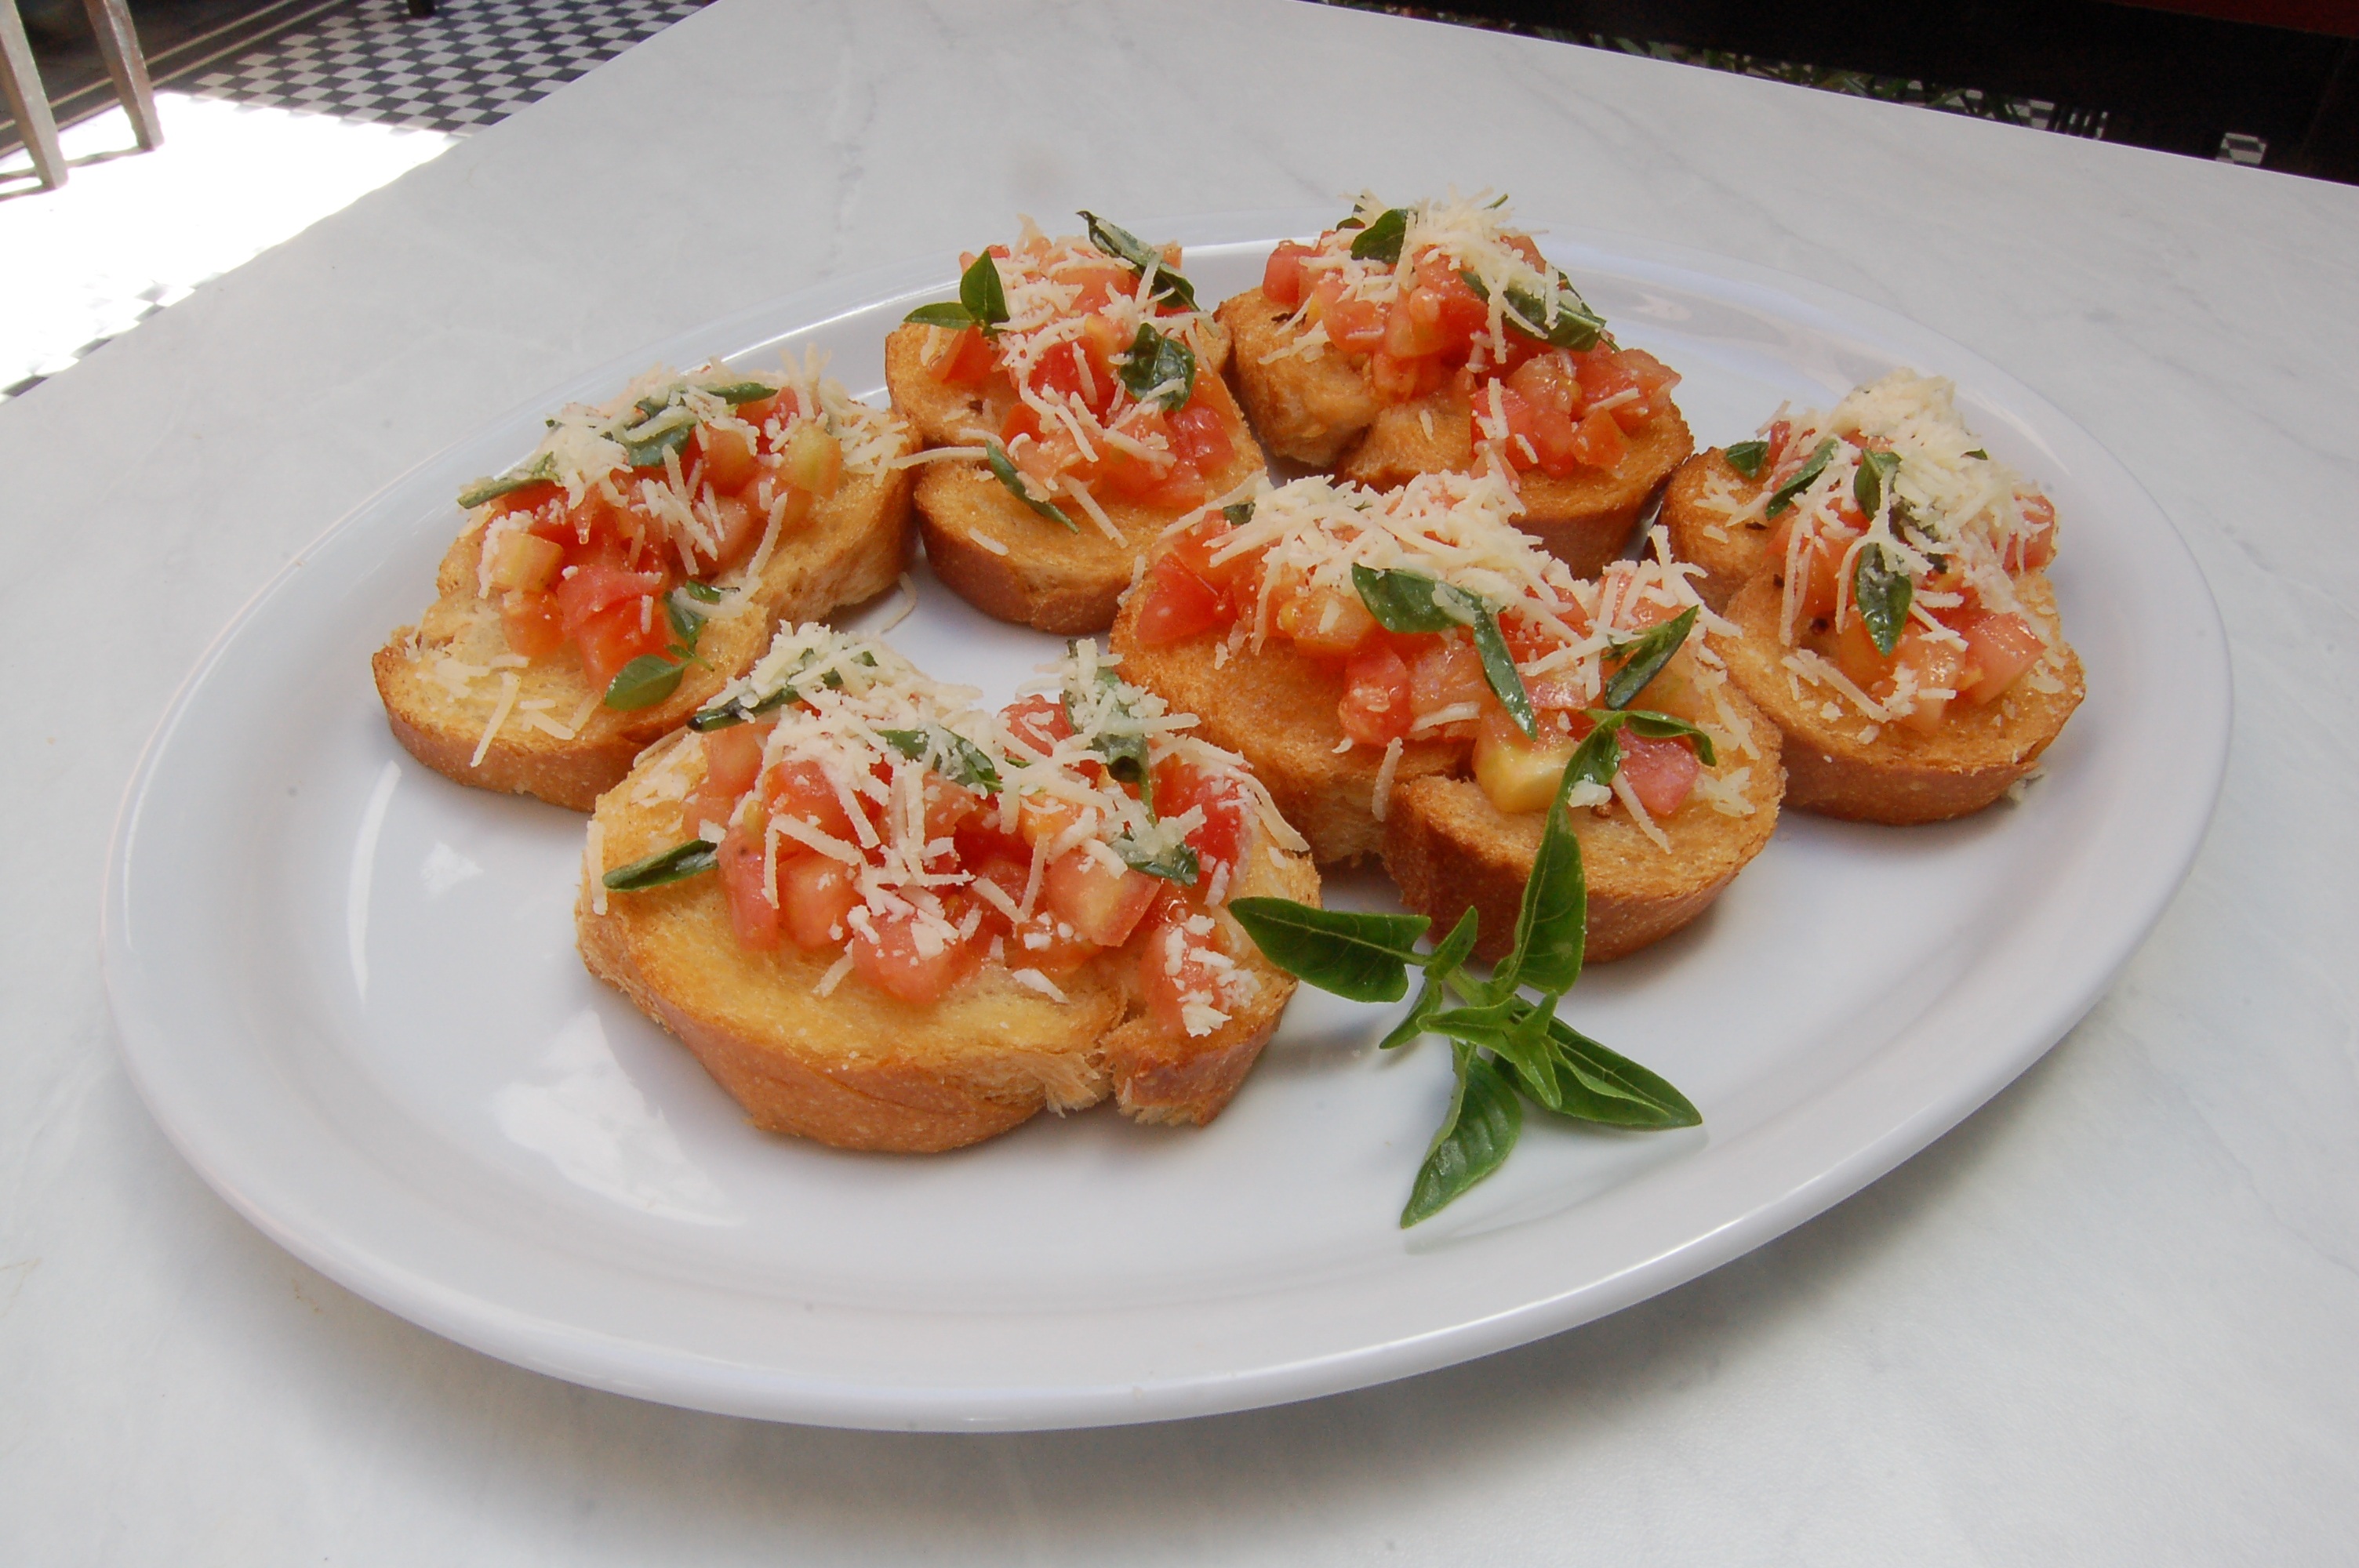
dish, meal, food, produce, seafood, breakfast, cuisine, tomato, toast, canape, bruschetta, hors d oeuvre, scampi, smoked salmon